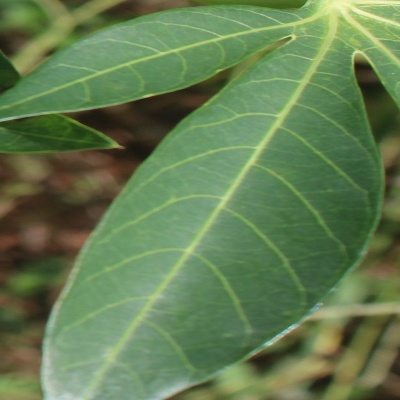
Crop: Cassava
Condition: healthy